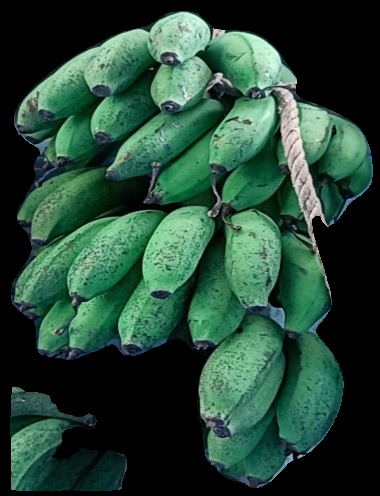
Variety: rasbale
Grade: grade2